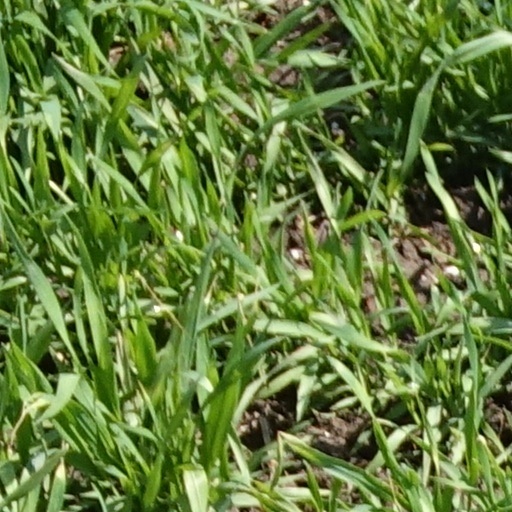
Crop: wheat